Maciej Łuczak

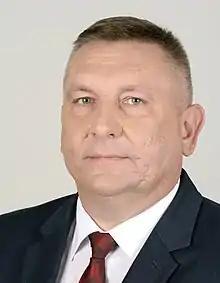
Maciej Łuczak

Maciej Adam Łuczak (born 3 January 1967) is a Polish politician. He was elected to the Senate of Poland (10th term) representing the constituency of Sieradz. He was also elected to the 9th term (2015–2019) of the Senate of Poland.